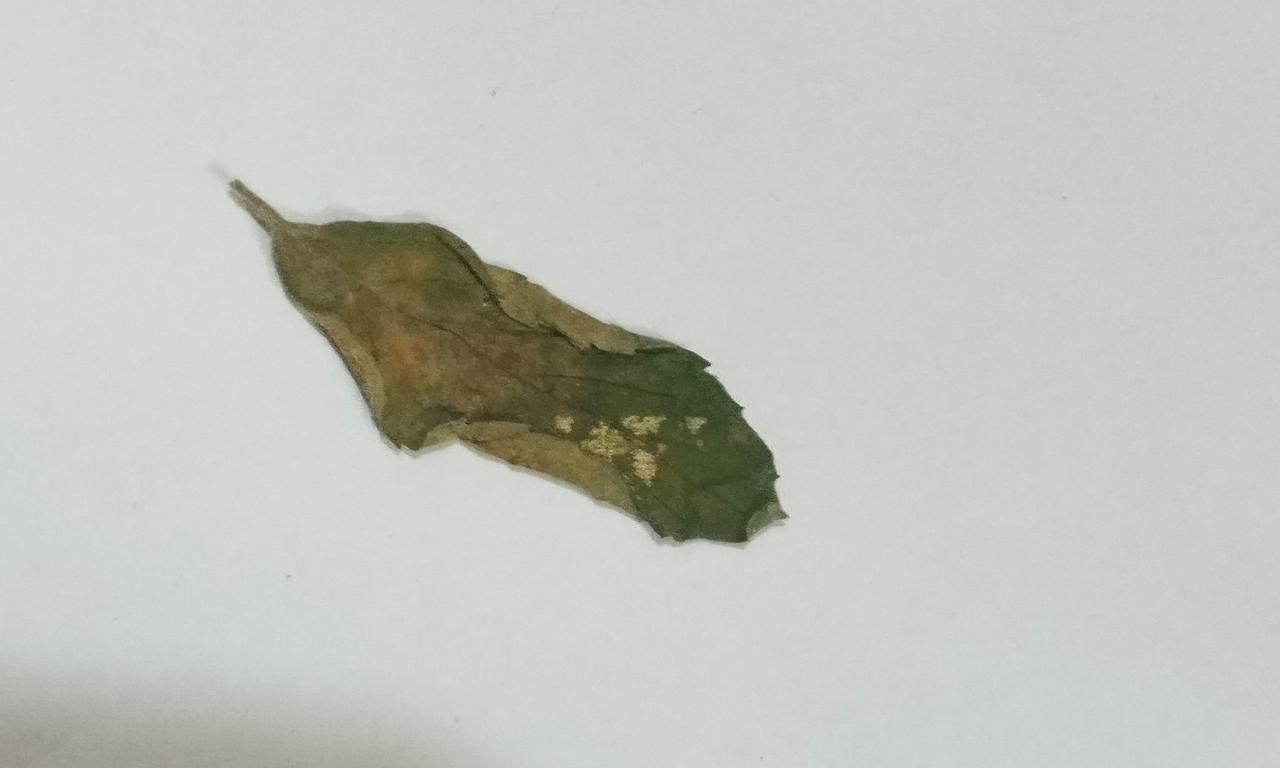
Label: Dried